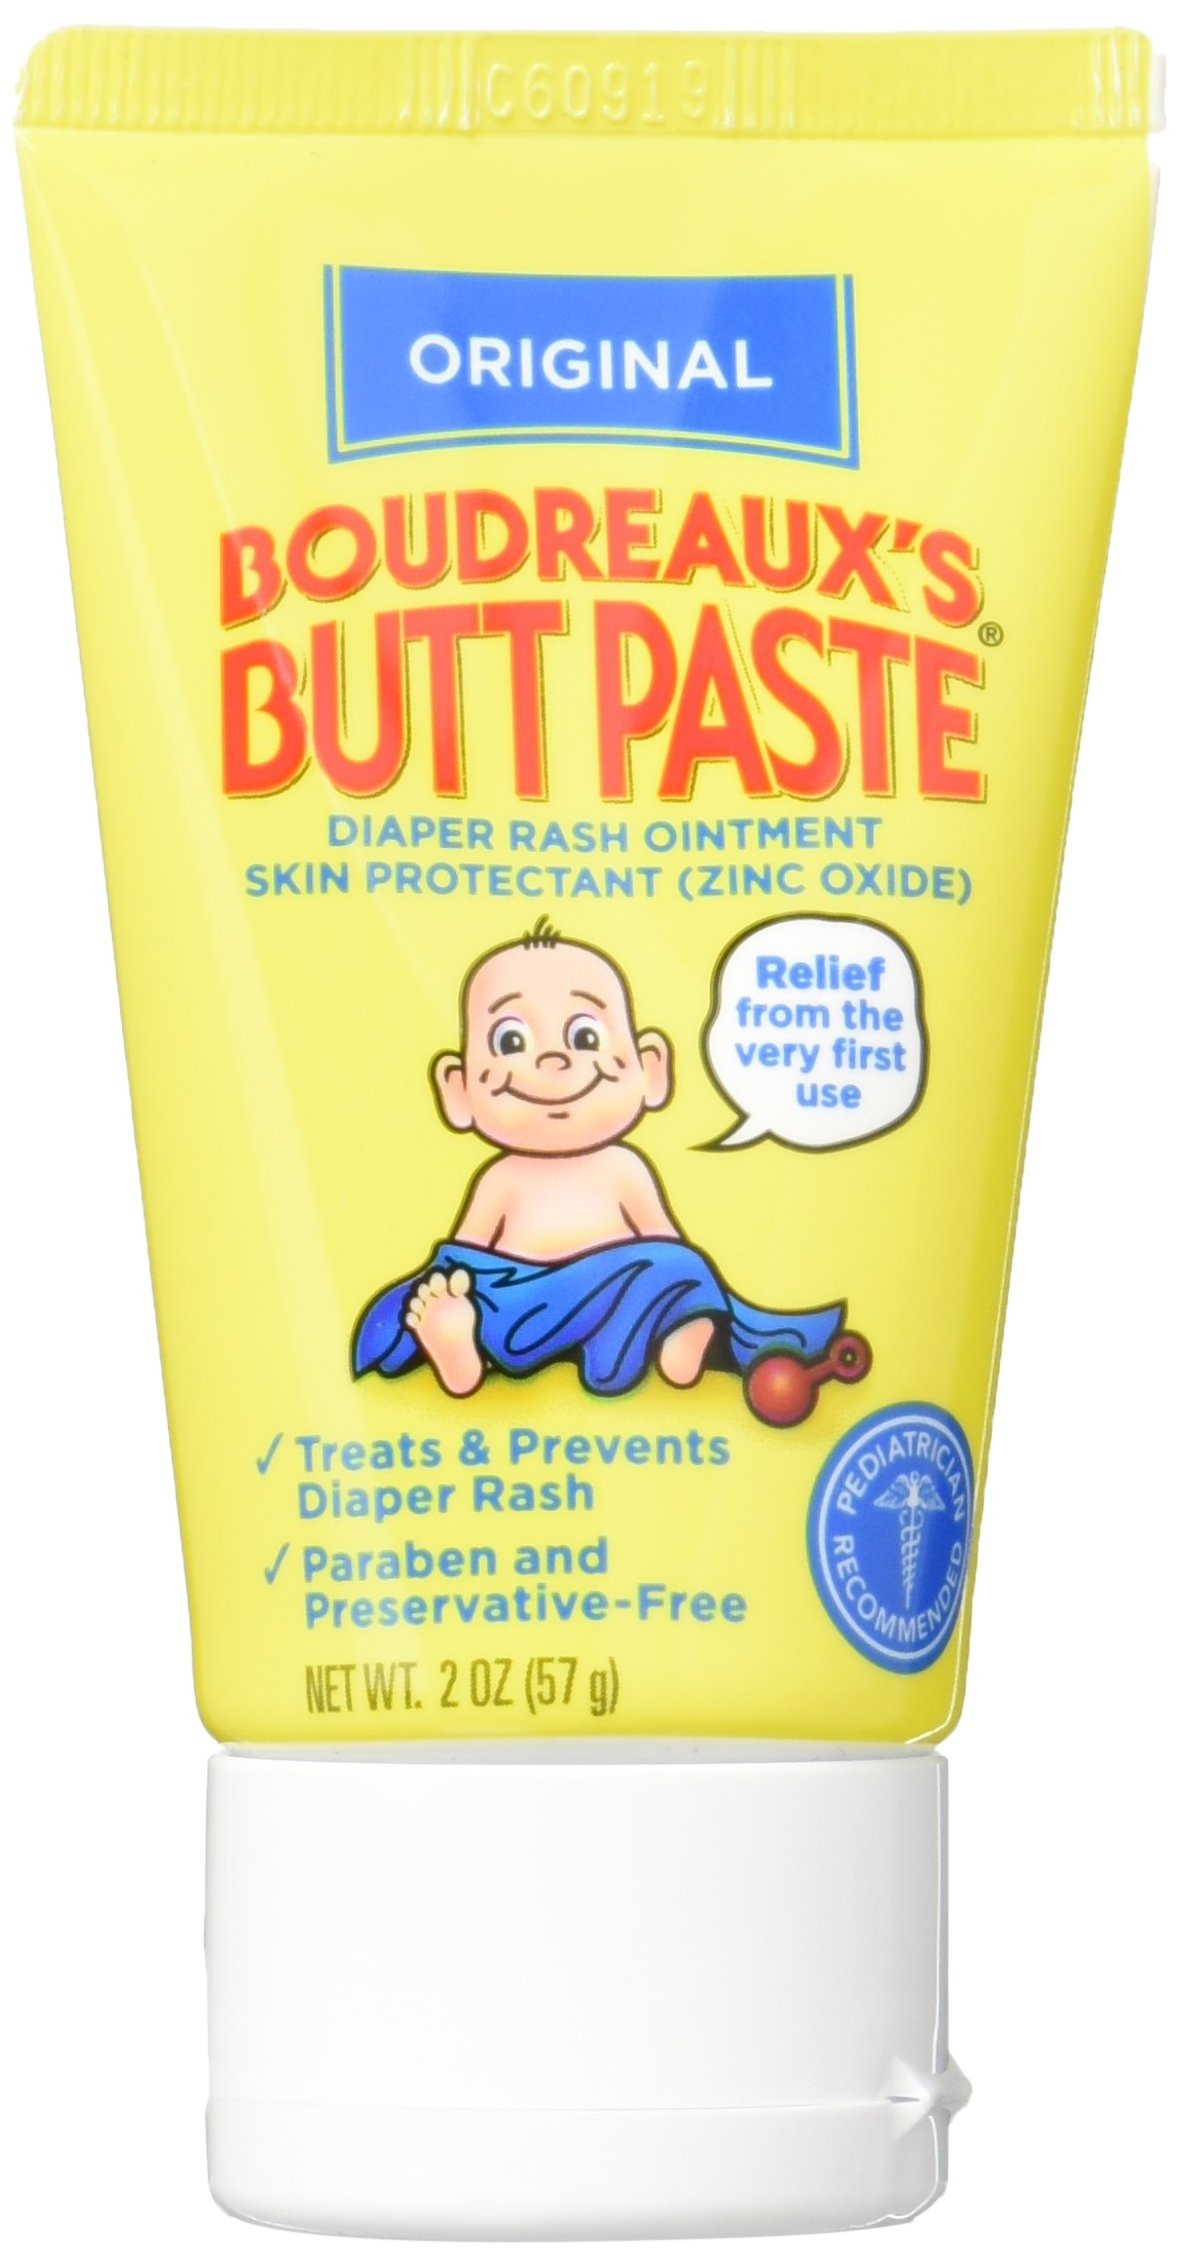
Item Name: Boudreaux's Butt Paste Diaper Rash Ointment - Original - Contains 16% Zinc Oxide - Pediatrician Recommended - Paraben and Preservative-Free - 2 Ounce
Bullet Point 1: CONTAINS 16% ZINC OXIDE: Forms a protective layer that stays where applied.
Bullet Point 2: THICK, EASY-TO-APPLY TEXTURE: Creates a strong barrier without unnecessary mess.
Bullet Point 3: FREE FROM PARABENS AND PRESERVATIVES: Made with a mindful ingredient selection.
Bullet Point 4: TIME-TRUSTED SINCE THE 1970s: Widely chosen by caregivers for its dependable quality.
Bullet Point 5: GENTLE FORMULATION FOR EVERYDAY USE: Suitable for daily care and attention to skin needs.
Value: 2.0
Unit: Ounce

Price: 9.37